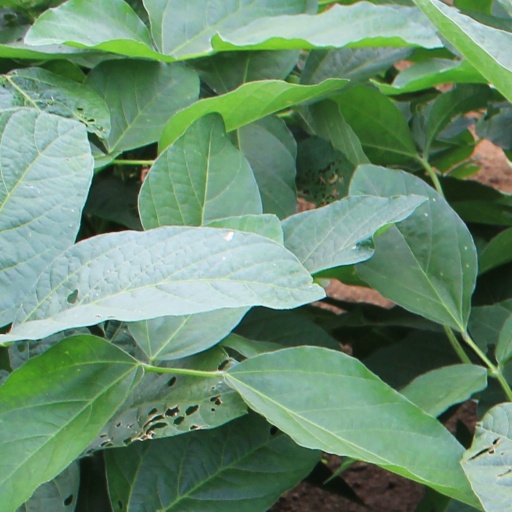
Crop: soybean